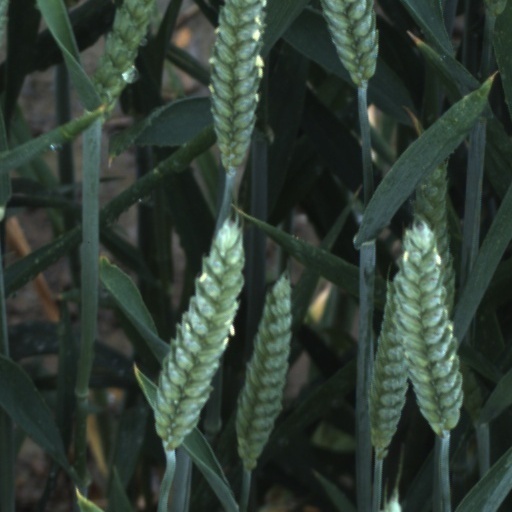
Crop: wheat